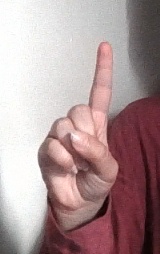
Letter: bb